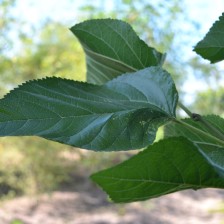
Variety: ChiangMaiBuriram60